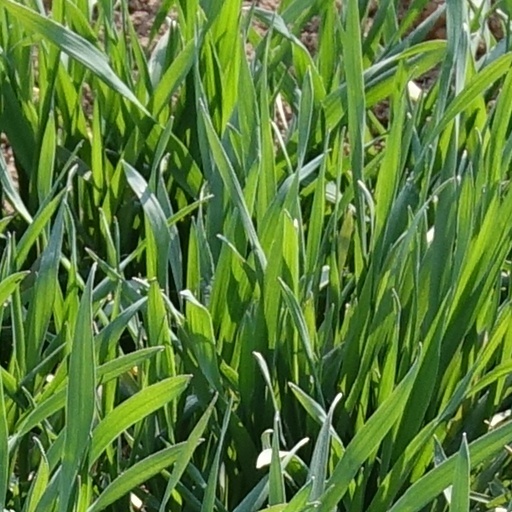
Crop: wheat